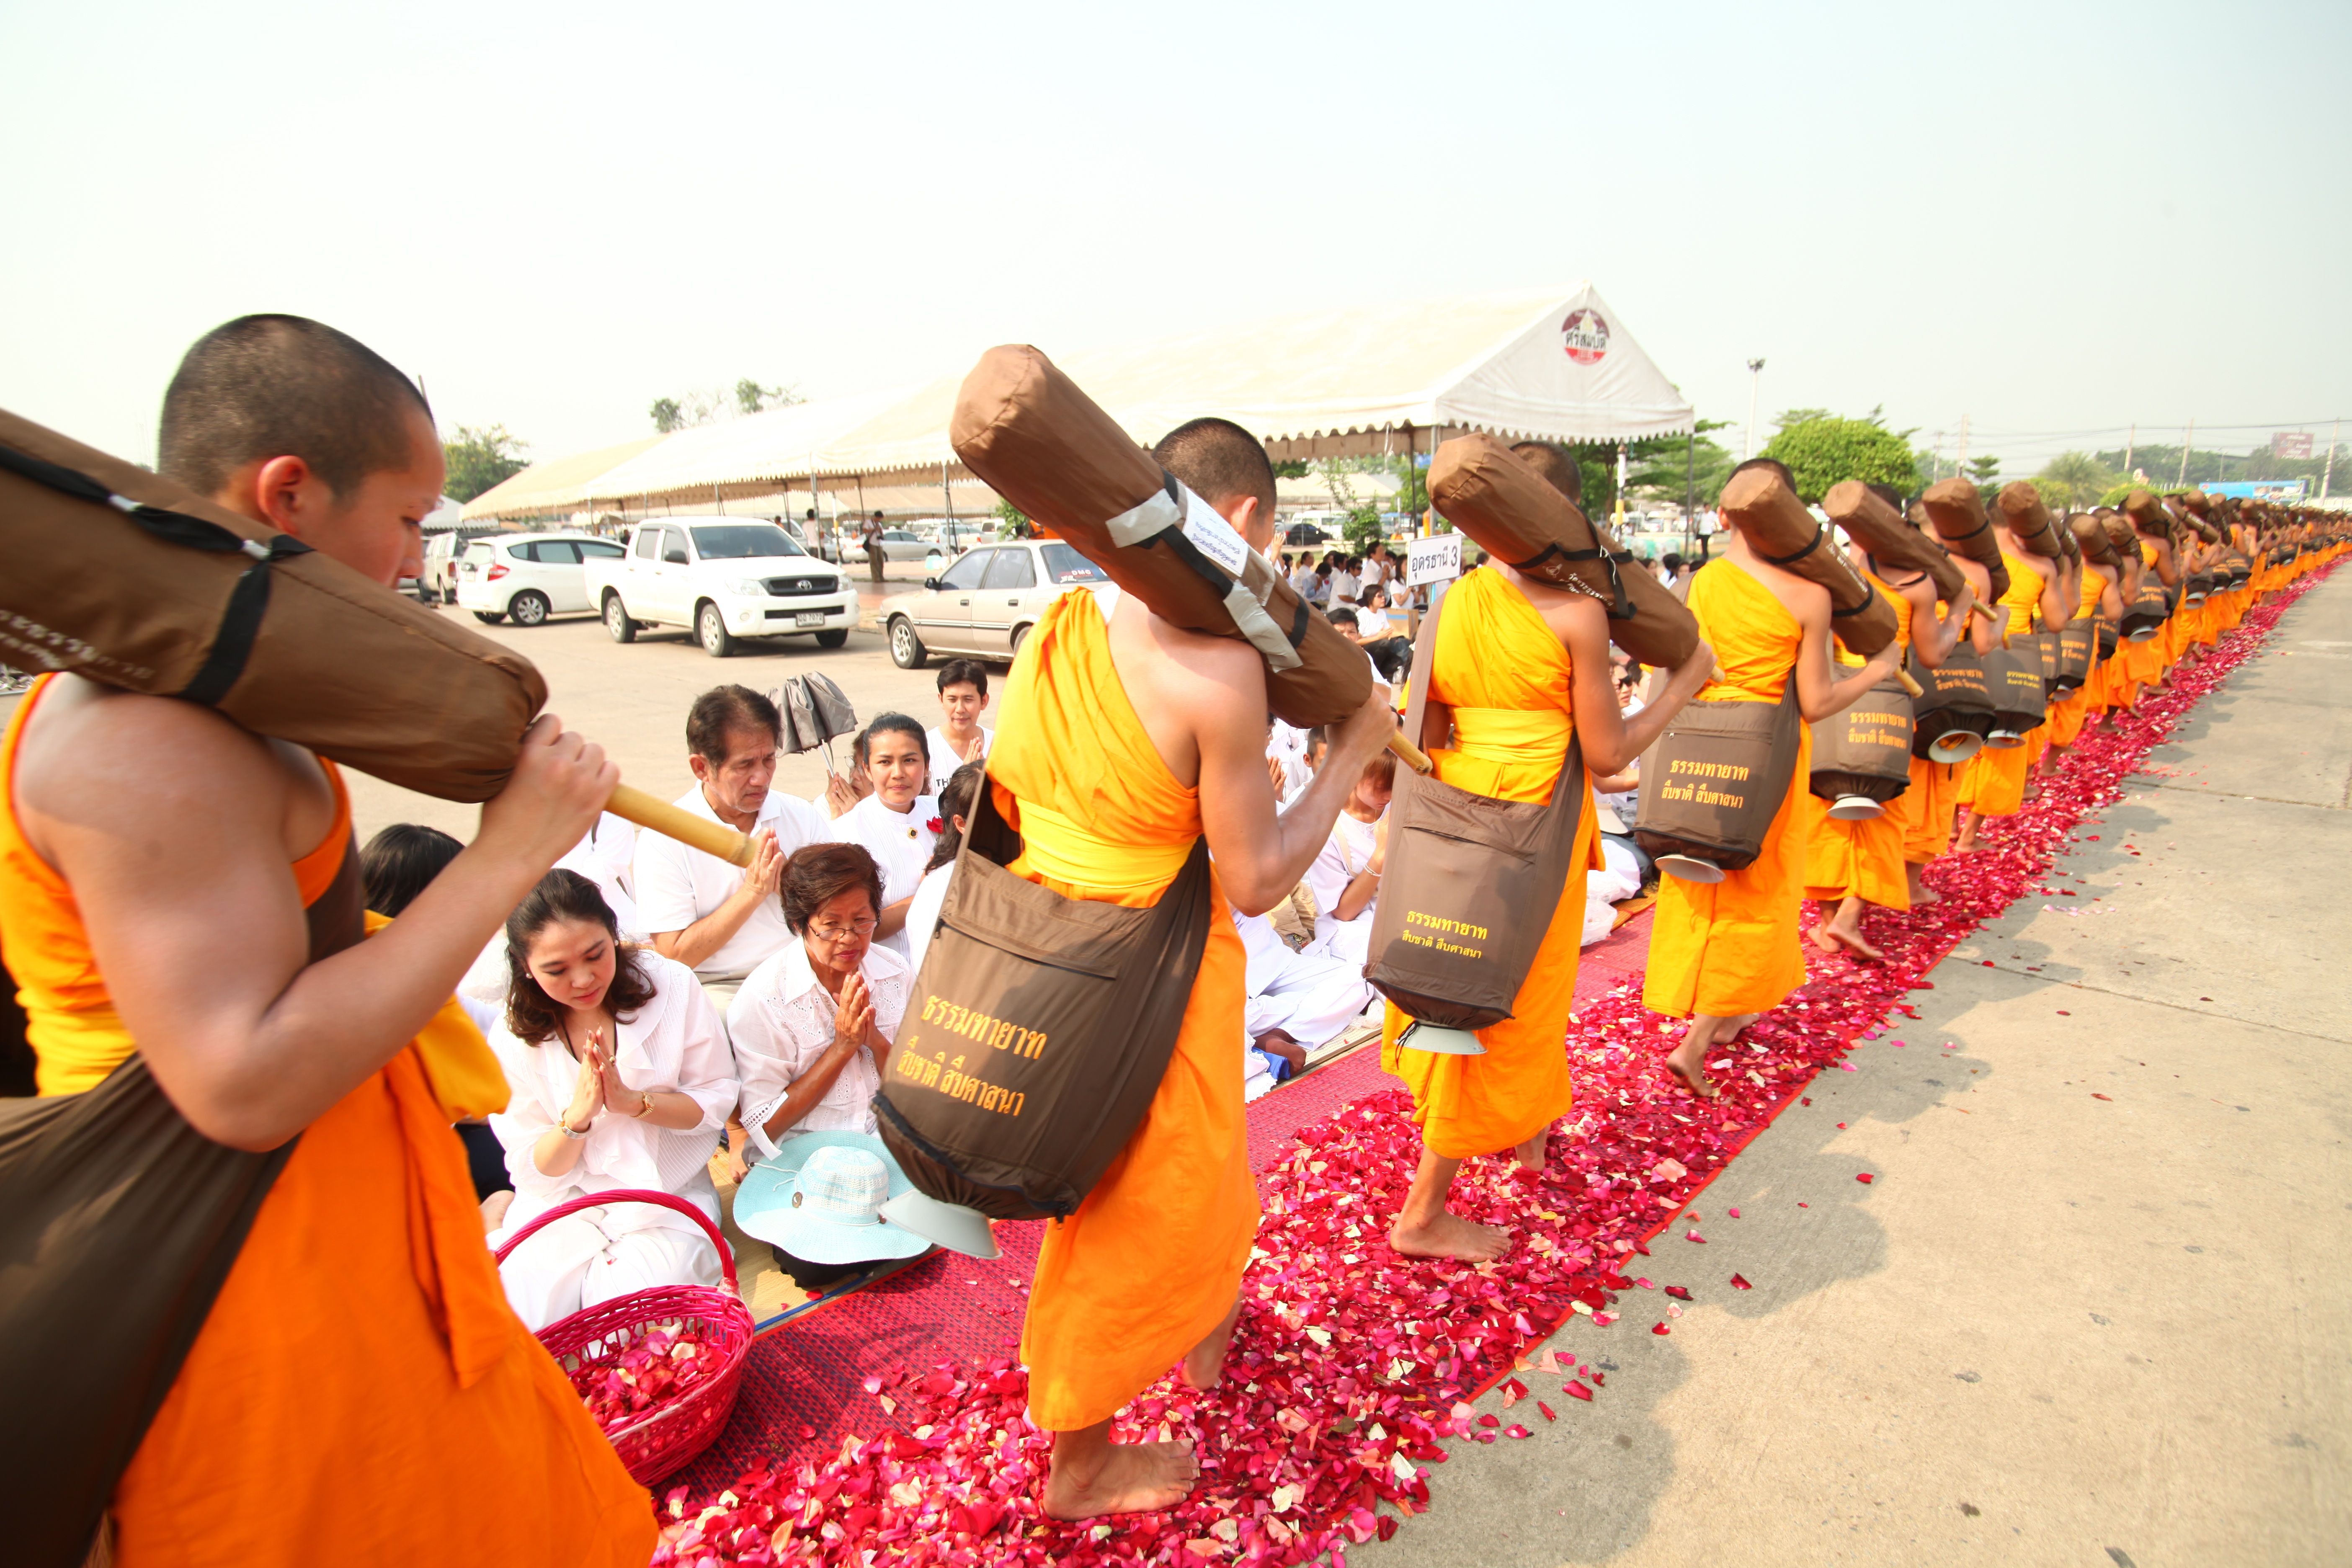
walk, orange, meditate, buddhism, thailand, gold, temple, million, tradition, traditions, rose petals, wat, monks, robes, buddhists, dhammakaya pagoda, phra dhammakaya, more than, budhas